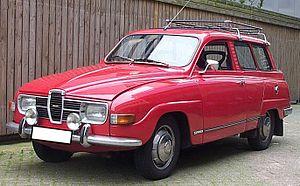
Valmet Automotive est un fabricant de voitures finlandais.